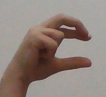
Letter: thal